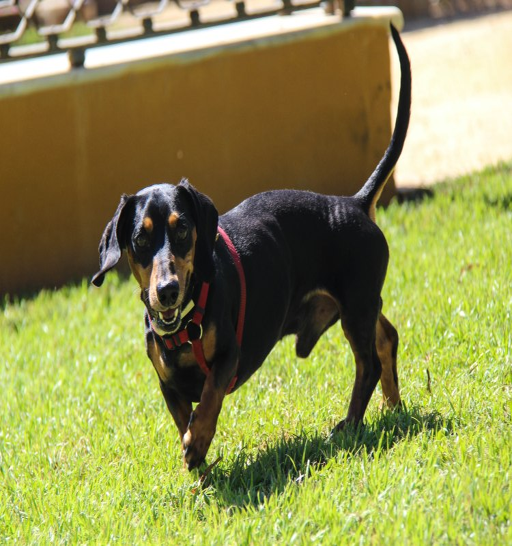
a dachshund chases after his tennis ball in the public park .